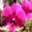
Label: orchid